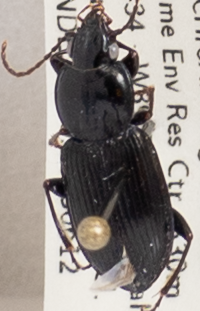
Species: Pterostichus mutus
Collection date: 2019-06-12
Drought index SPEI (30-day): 1.594
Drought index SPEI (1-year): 2.09
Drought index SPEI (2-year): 2.09